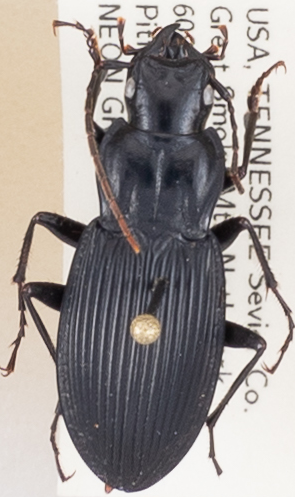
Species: Dicaelus teter
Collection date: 2019-06-11
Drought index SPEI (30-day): -0.548
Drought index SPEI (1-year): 2.09
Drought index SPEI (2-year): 2.09